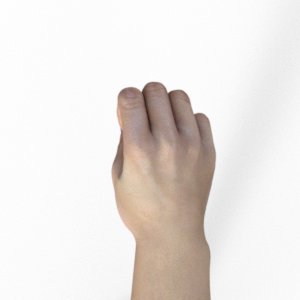
Label: rock